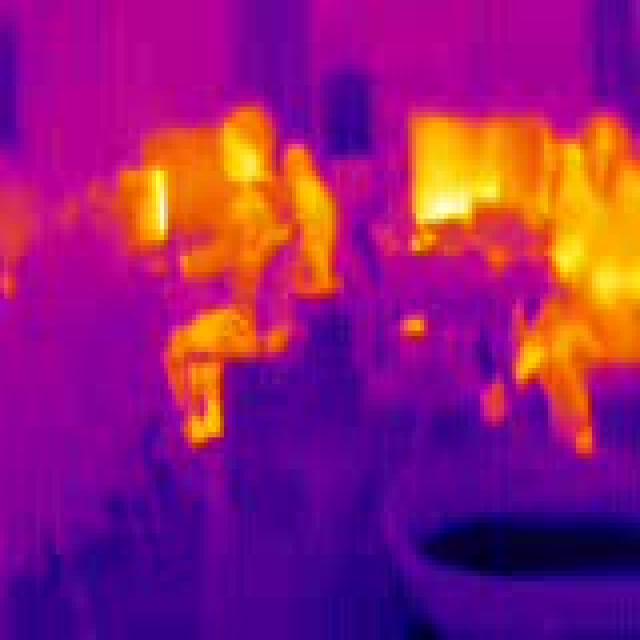
Detected objects:
label: person
label: person
label: person